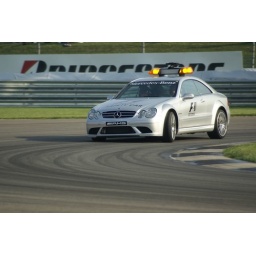
The safety car drivers were having a ball doin fish tails around the esses.